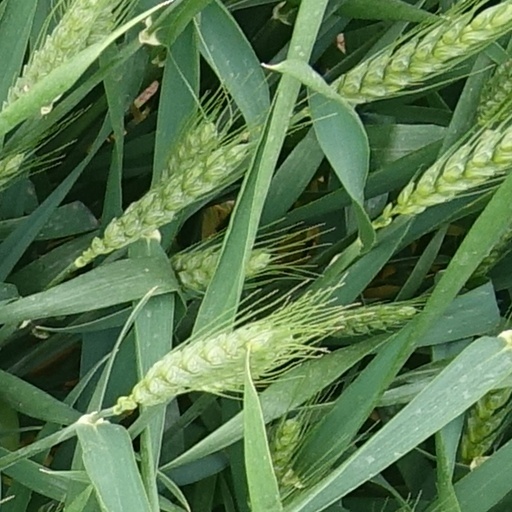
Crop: wheat